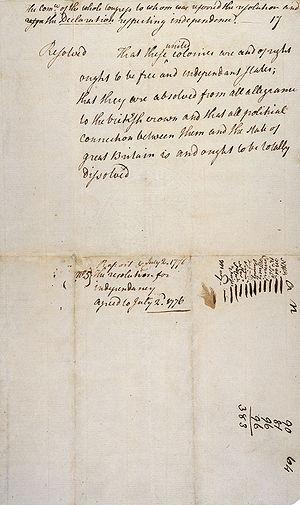
La Lee Resolution, connue également sous le nom de resolution of independence, est une résolution adoptée par le Second Congrès continental, déclarant les Treize Colonies indépendantes de l'Empire britannique. Présentée tout d'abord le 7 juin 1776, par Richard Henry Lee de Virginie, après qu'il eut reçu des instructions de la Convention de Virginie et de son président, Edmund Pendleton. Le vote de la résolution fut reporté de plusieurs semaines jusqu'à ce qu'un consensus se fasse jour en faveur de l'indépendance. Pendant ce temps, une Commission des Cinq fut nommée afin de rédiger un document expliquant les raisons de l'indépendance. La résolution fut finalement approuvée le 2 juillet 1776. Le texte du document formel, promulguant la Déclaration d'indépendance des États-Unis d'Amérique, fut approuvée le 4 juillet.